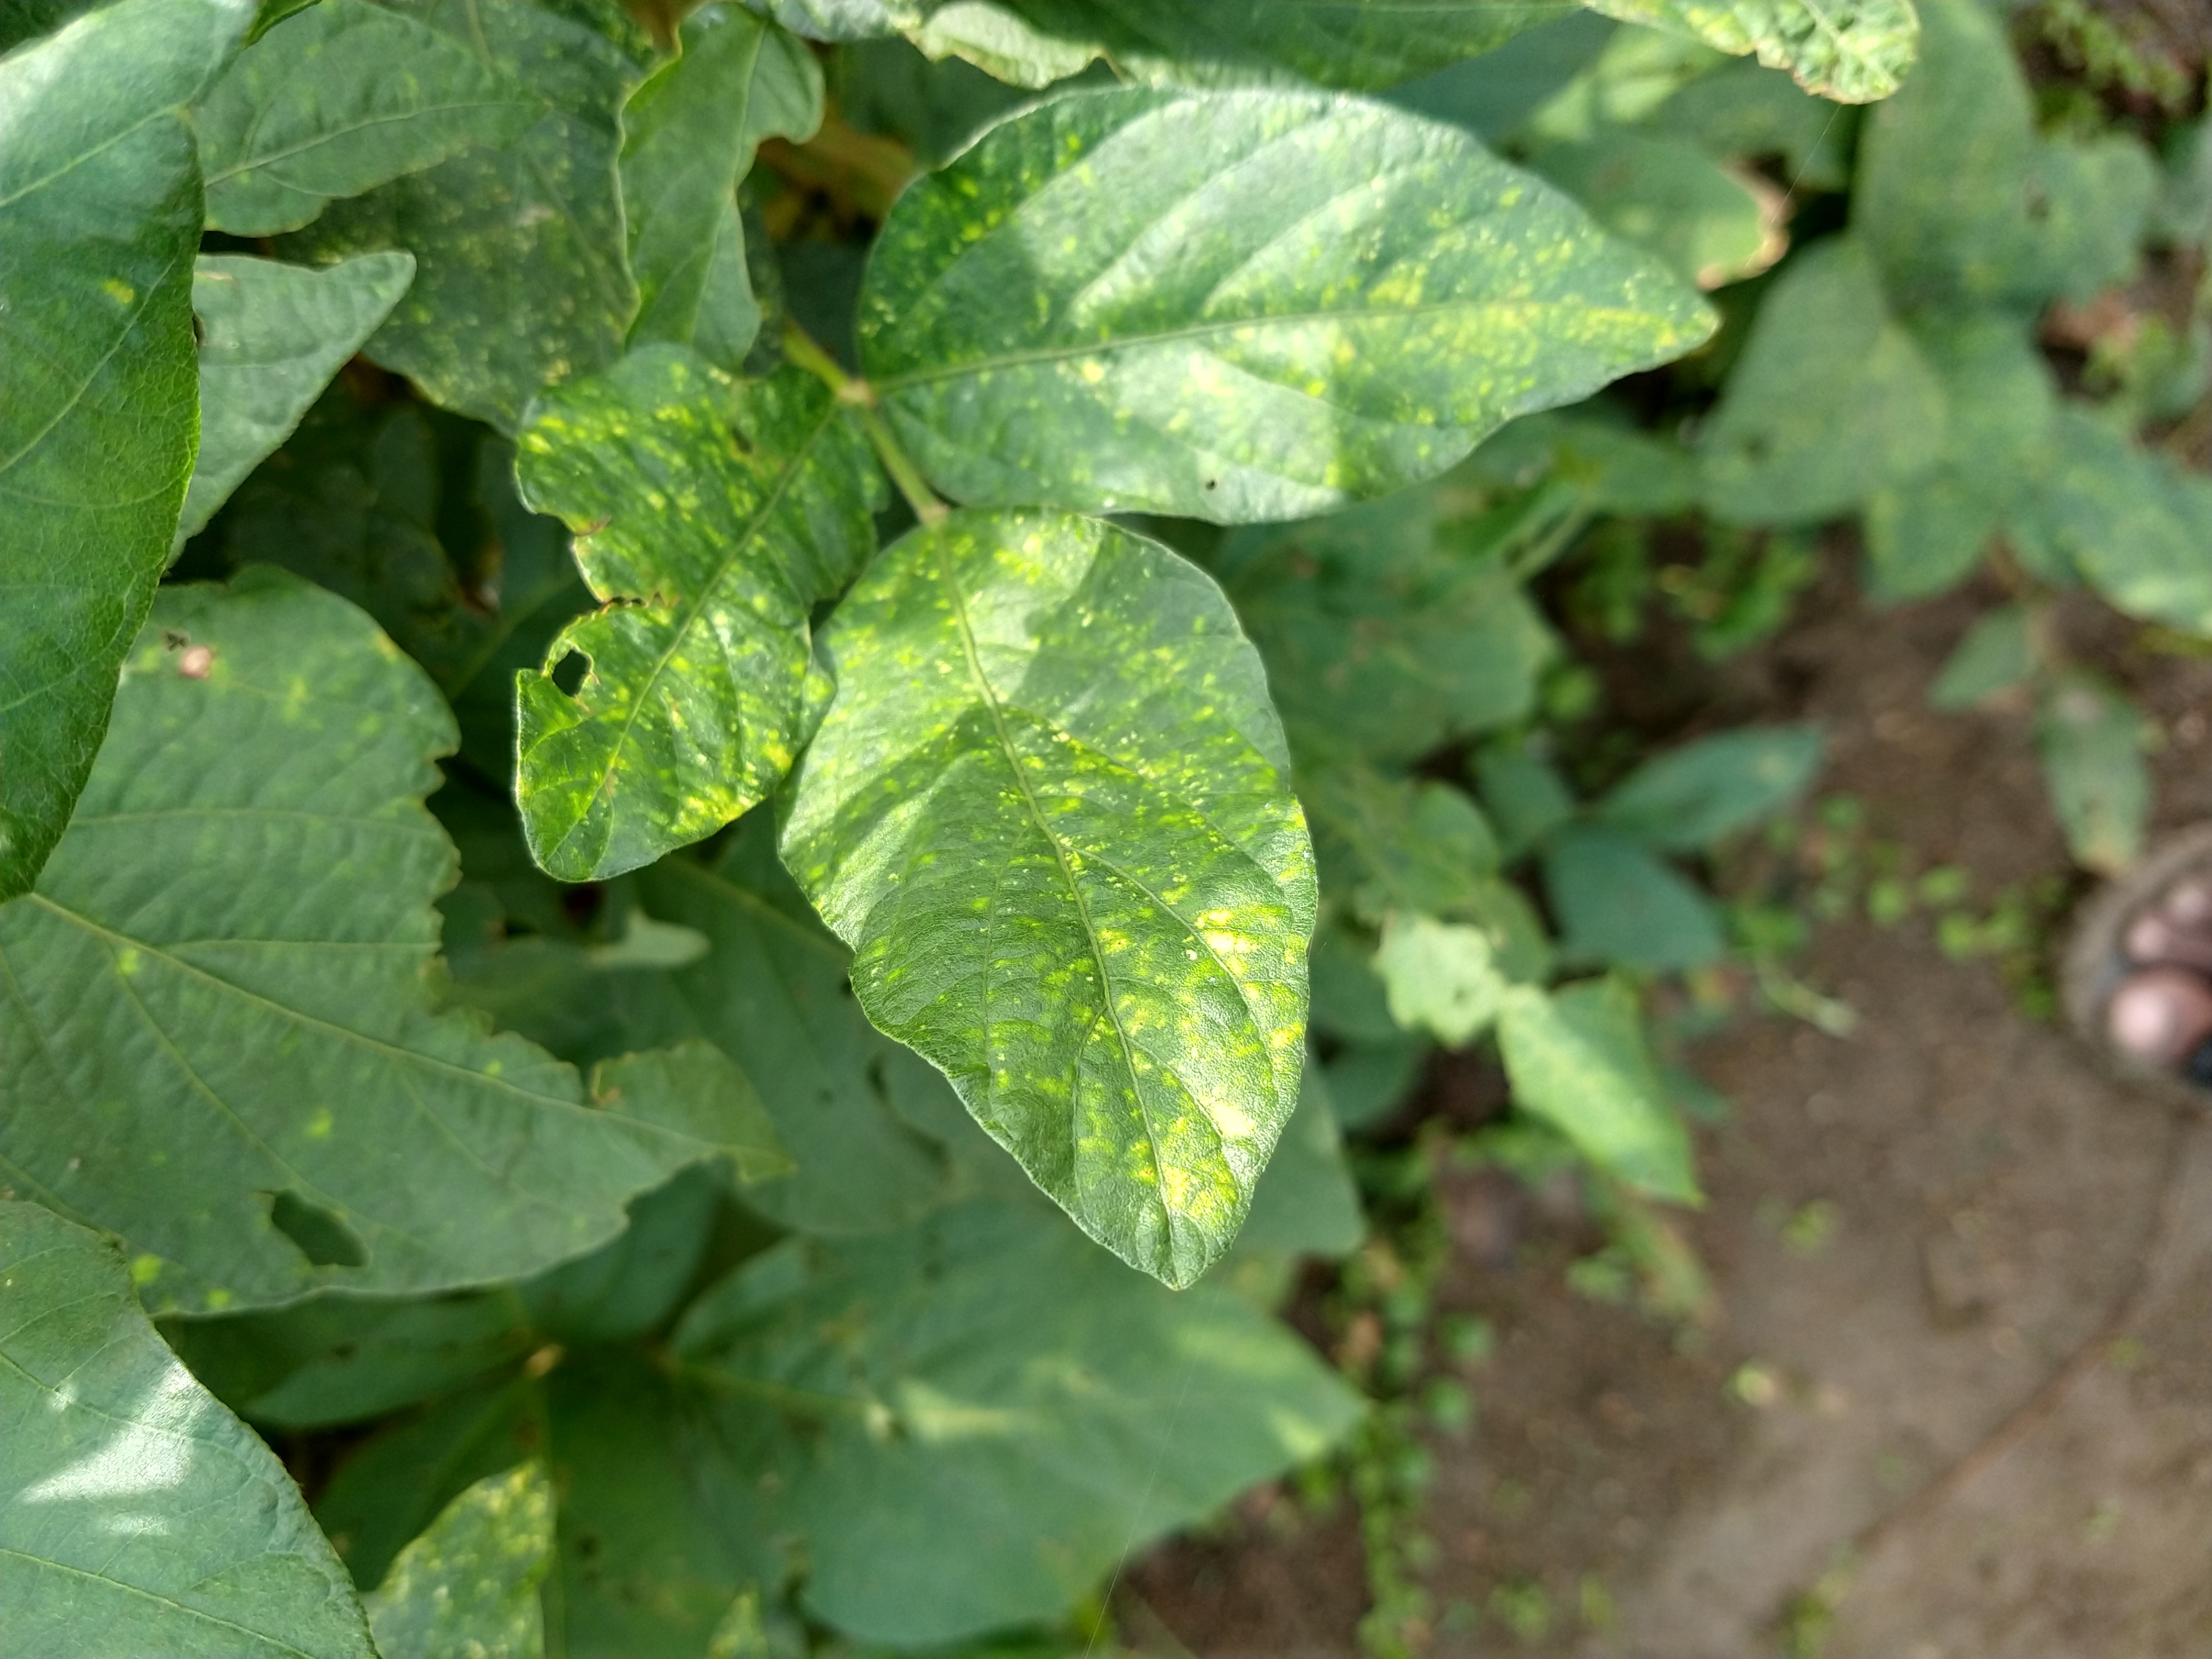
Label: Disease